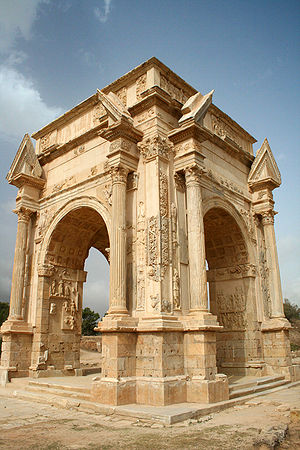
Leptis Magna
Septimius Severus' triumfbue
Ruinbyen Leptis Magna ligger ca. 120 km øst for Tripoli i dagens Libyen. Byen blev antagelig grundlagt af fønikerne omkring 1100 f.Kr. og fik en betydeligere rolle, efter at Karthago blev en magtfaktor i Middelhavsområdet i 300-tallet f.Kr.